Eddie Gossage

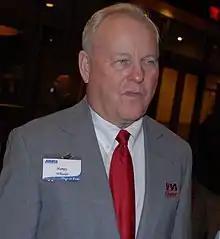
A headshot of NASCAR businessman Humpy Wheeler. Wheeler is displayed wearing a grey suit and red tie.

Gossage worked under the president and general manager of the Charlotte Motor Speedway and longtime promoter Humpy Wheeler throughout his tenure at the speedway. Before his tenure, the position was considered to be one of the most feared, with many having quit in a short time period. According to Wheeler, he called the position "the most pressured job in racing, mostly because of ["sic"]". Gossage frequently got into heated arguments with Wheeler, whom he described as having "nine personalities". However, he credited much of his success and influence from Wheeler, with Gossage serving the position longer than anyone before his tenure. He stated that, "he made you better... he made everyone do better than they think they can".